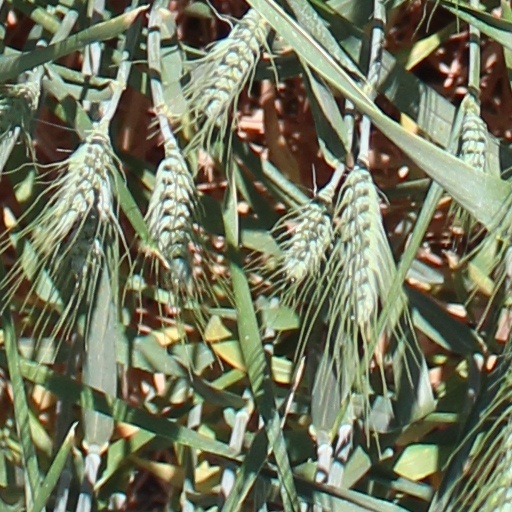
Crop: wheat